A Cube of Sugar

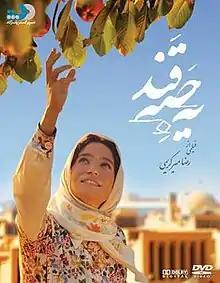
DVD cover

A Cube of Sugar (or ) is a 2011 Iranian drama film directed by Seyyed Reza Mir-Karimi. It had its world premiere at the Busan International Film Festival on 8 October 2011.